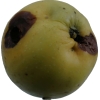
Label: Apple 13